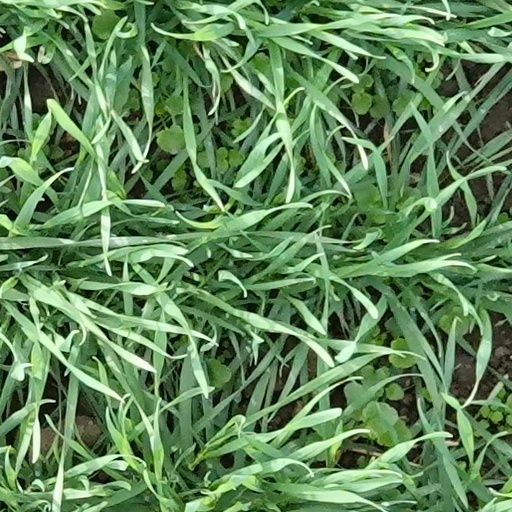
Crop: wheat